The Living Rainforest

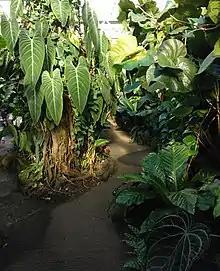
Lowlands Pathway

The visitor attraction consists of three glasshouses that adjoin each other; the flora and fauna in each glasshouse are representative of different layers or areas of tropical rainforests. The rainforest layers represented in the Amazonica and Lowlands glasshouses include the canopy, understory and forest floor layers. The Small Islands glasshouse exhibits shows life at the edge of an island rainforest, the exhibits in this glasshouse are being developed to highlight the issues and concerns faced by Small Island Developing States (SIDS) throughout the world.